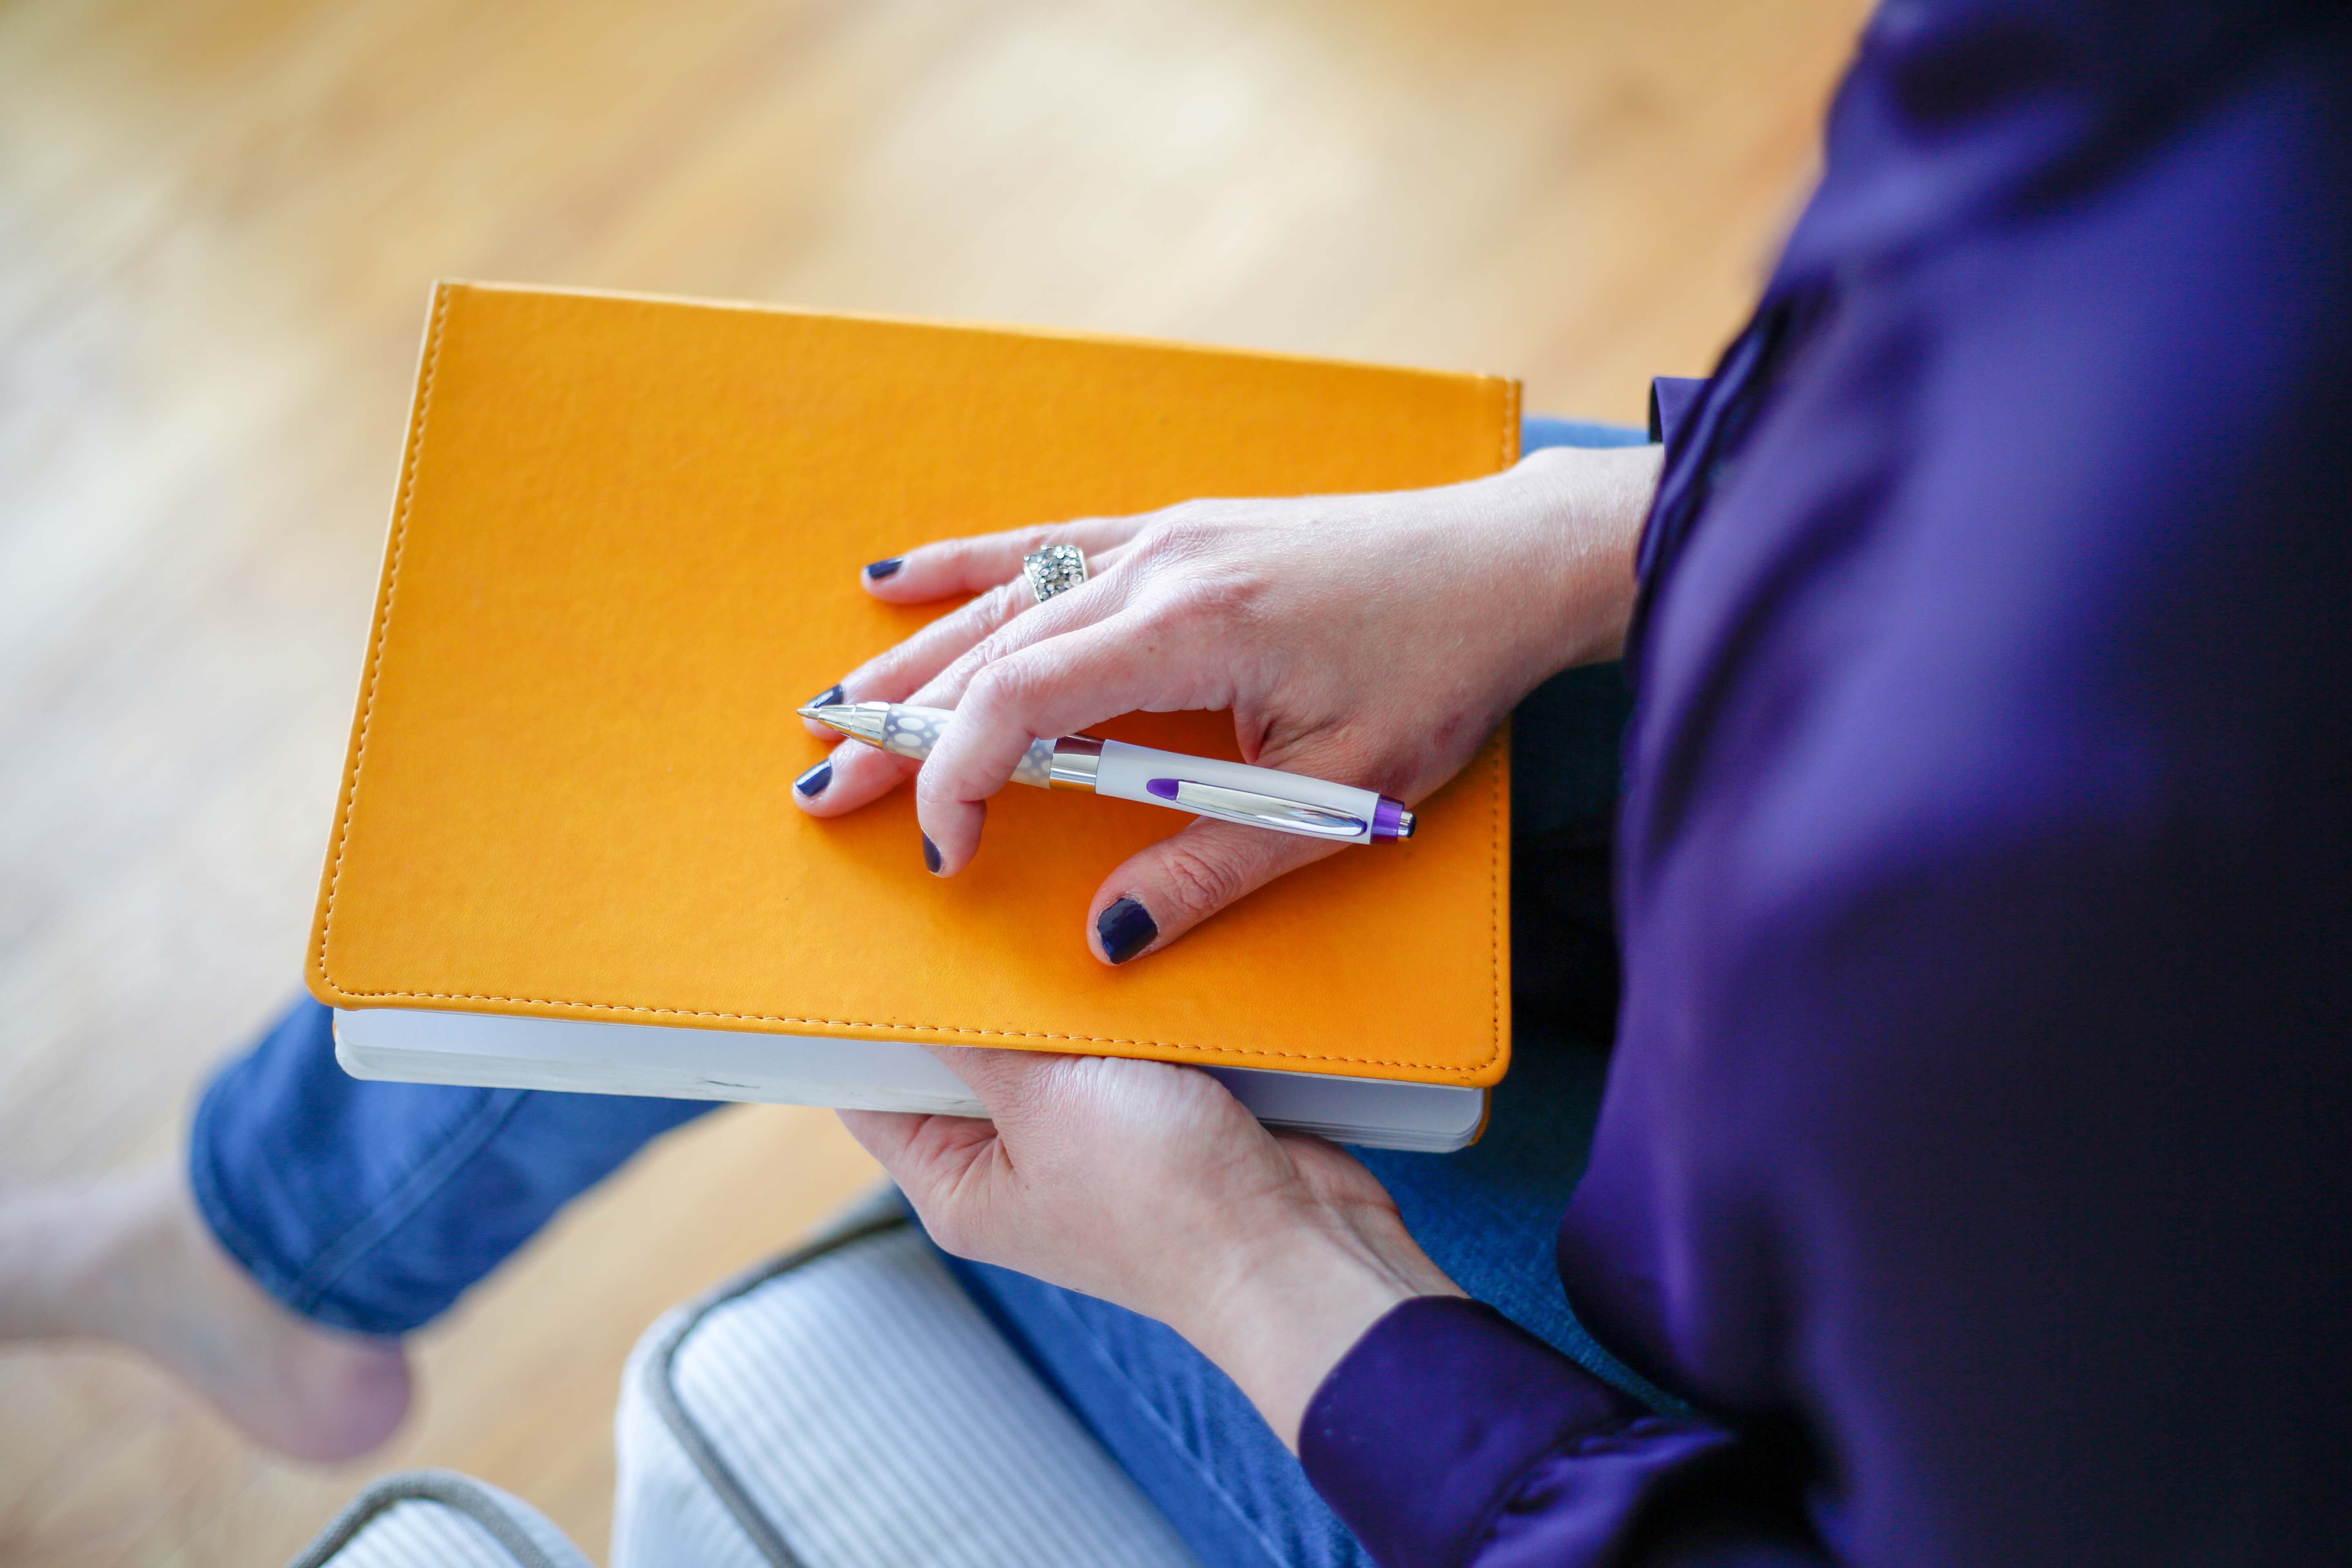
yellow, hand, finger, electric blue